Manzil (Pakistani TV series)

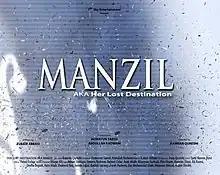

hometown and falls in love with a boy. The serial is directed by Kamran Qureshi, written by Zubair Abbasi and produced by Humayun Saeed & Abdullah Kadwani's production house 7th Sky Entertainment.